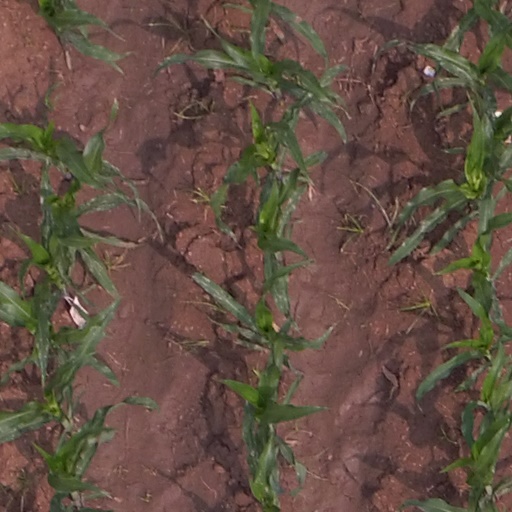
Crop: maize; corn